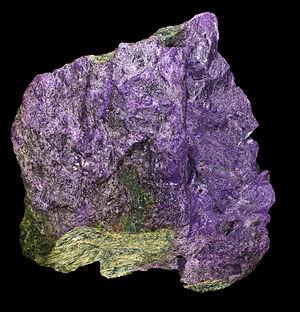
Stichtite et lizardite Localité
La lizardite est un des polymorphes de la serpentine. Elle a un grain extrêmement fin et est squameuse comprend une grande partie de la serpentine présente dans les marbres serpentins. Il est triclinique, a une direction de clivage parfait et peut être de couleur blanche, jaune ou vert. La lizardite est translucide, tendre et a une densité moyenne de 2,57. Il peut être pseudomorphes à la place de l'enstatite, de l'olivine ou de pyroxènes, dans lesquels cas le nom bastite est parfois utilisé. La bastite peut avoir un lustre soyeux.
La stichtite est une espèce minérale du groupe des carbonates et du sous-groupe des carbonates hydratés de formule Mg₆Cr₂CO₃(OH)₁₆,4H₂O, présentant des traces de fer.